William Julius Mickle

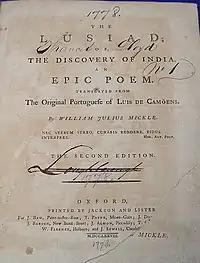
The "Lusiad" , translated into English by William Julius Mickle

Born in Langholm on 29 September 1738 to a minister, and educated at the Edinburgh high school. Mickle was for some time a brewer in Edinburgh, but failed. He moved to England where he worked as a corrector for the Clarendon Press at Oxford. In 1771–75 Mickle lodged at the manor house in Forest Hill, Oxfordshire. Mickle had various literary failures and minor successes until, while at Forest Hill, he produced his translation of the "Lusiad", from the Portuguese of Luís de Camões. This was a success that brought him both fame and money.